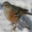
Label: bird